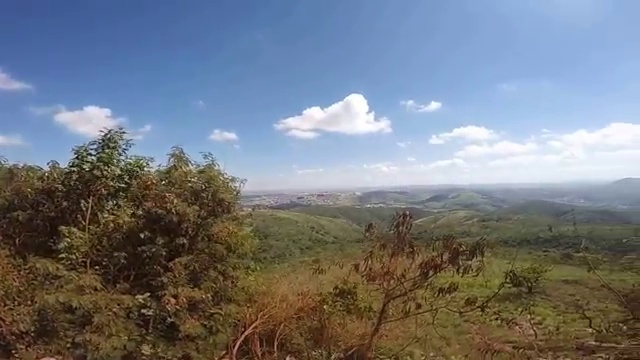
Fire: no
Smoke: no